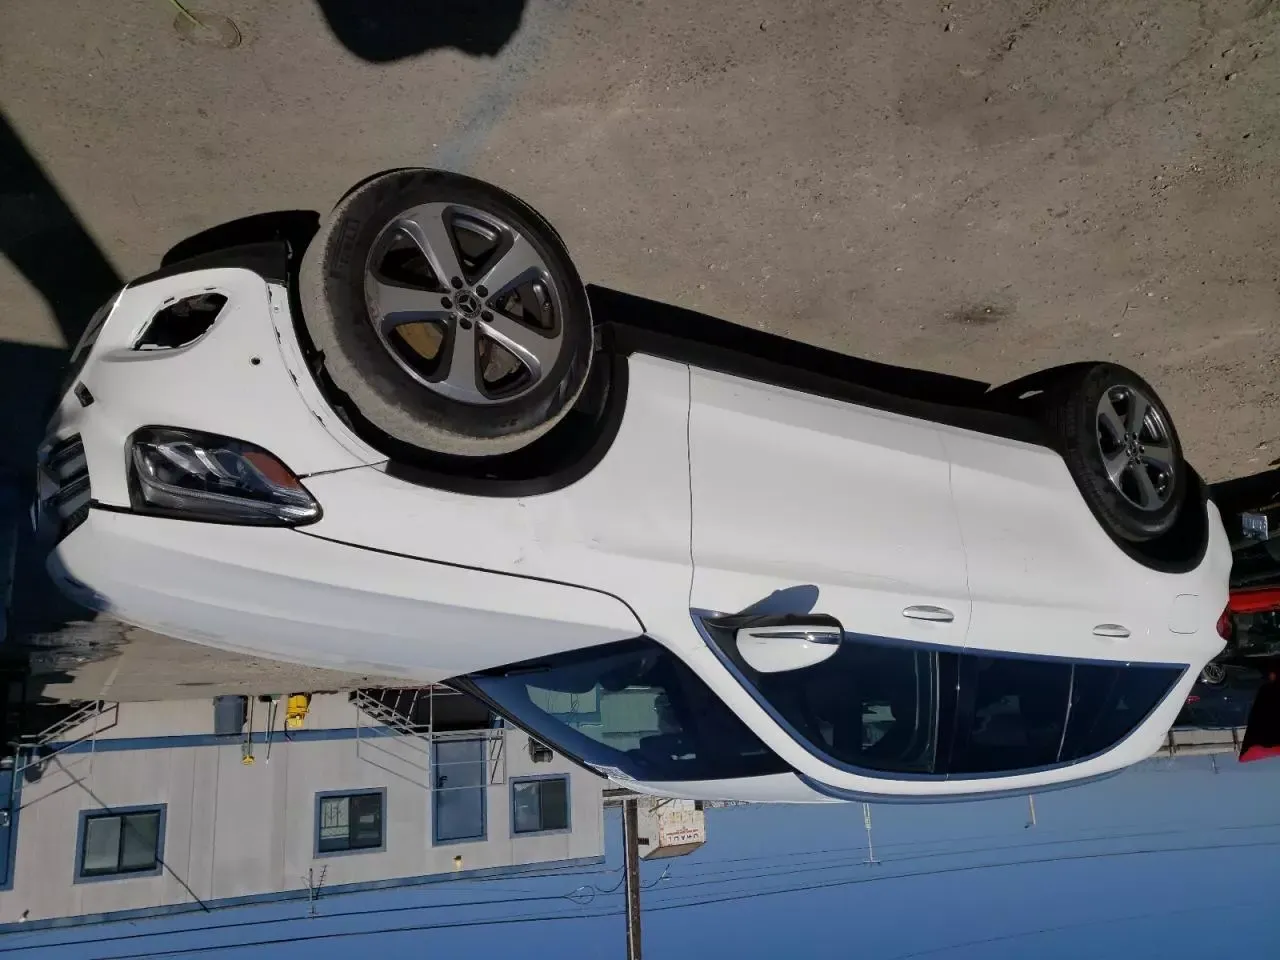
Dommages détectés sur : capot, aile avant droite, porte avant droite, porte arrière droite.
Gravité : mineur